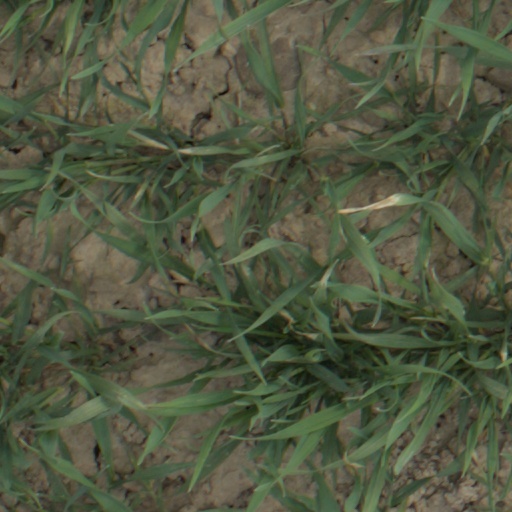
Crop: wheat